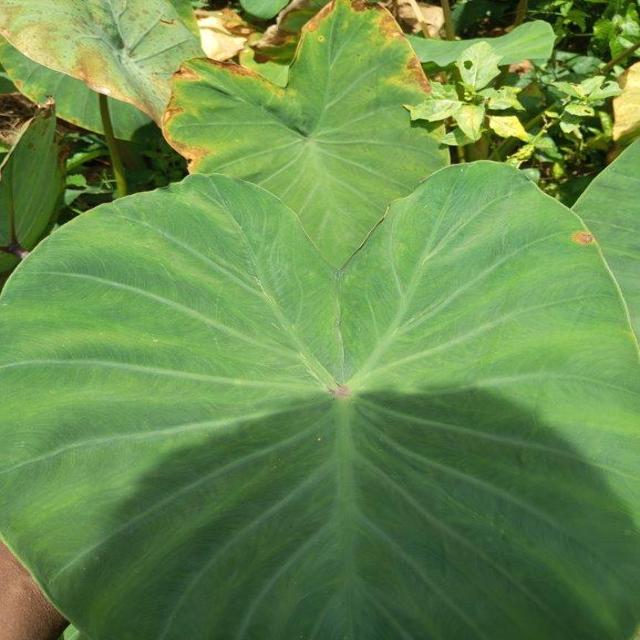
Label: Healthy